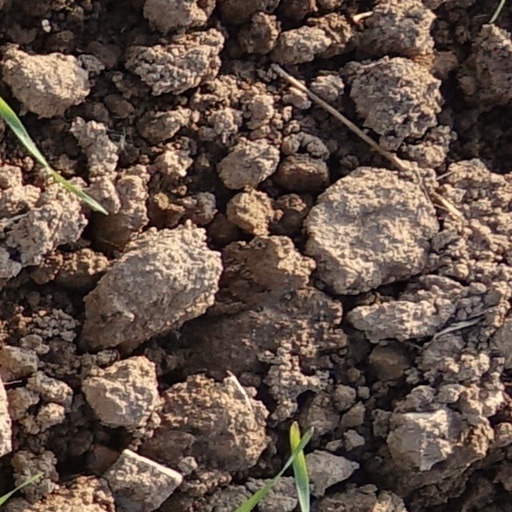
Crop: wheat